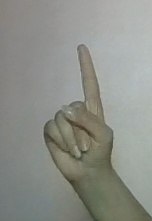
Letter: bb